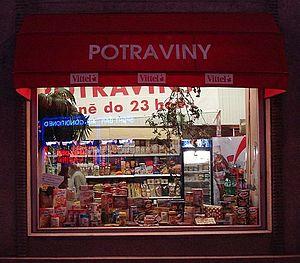
épicerie a Prague, rue Na Poříčí. Čeština: potraviny v ul. Na Poříčí v Praze.
Cet article, quand bien même la République tchèque ne naît qu'au 1ᵉʳ janvier 1993 traite de la période qui s'étend de la Révolution de velours, en 1990, à nos jours étant donnée l'importance cruciale, pour comprendre la situation actuelle, des décisions politiques et économiques pour démanteler une économie planifiée parmi les plus rigides de la région et opérer une transition vers l’économie de marché puis assurer sa propre préparation économique et législative à l’élargissement de l'Union européenne.